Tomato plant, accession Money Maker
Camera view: tilt-top (135 deg); turntable rotation: 120 degrees
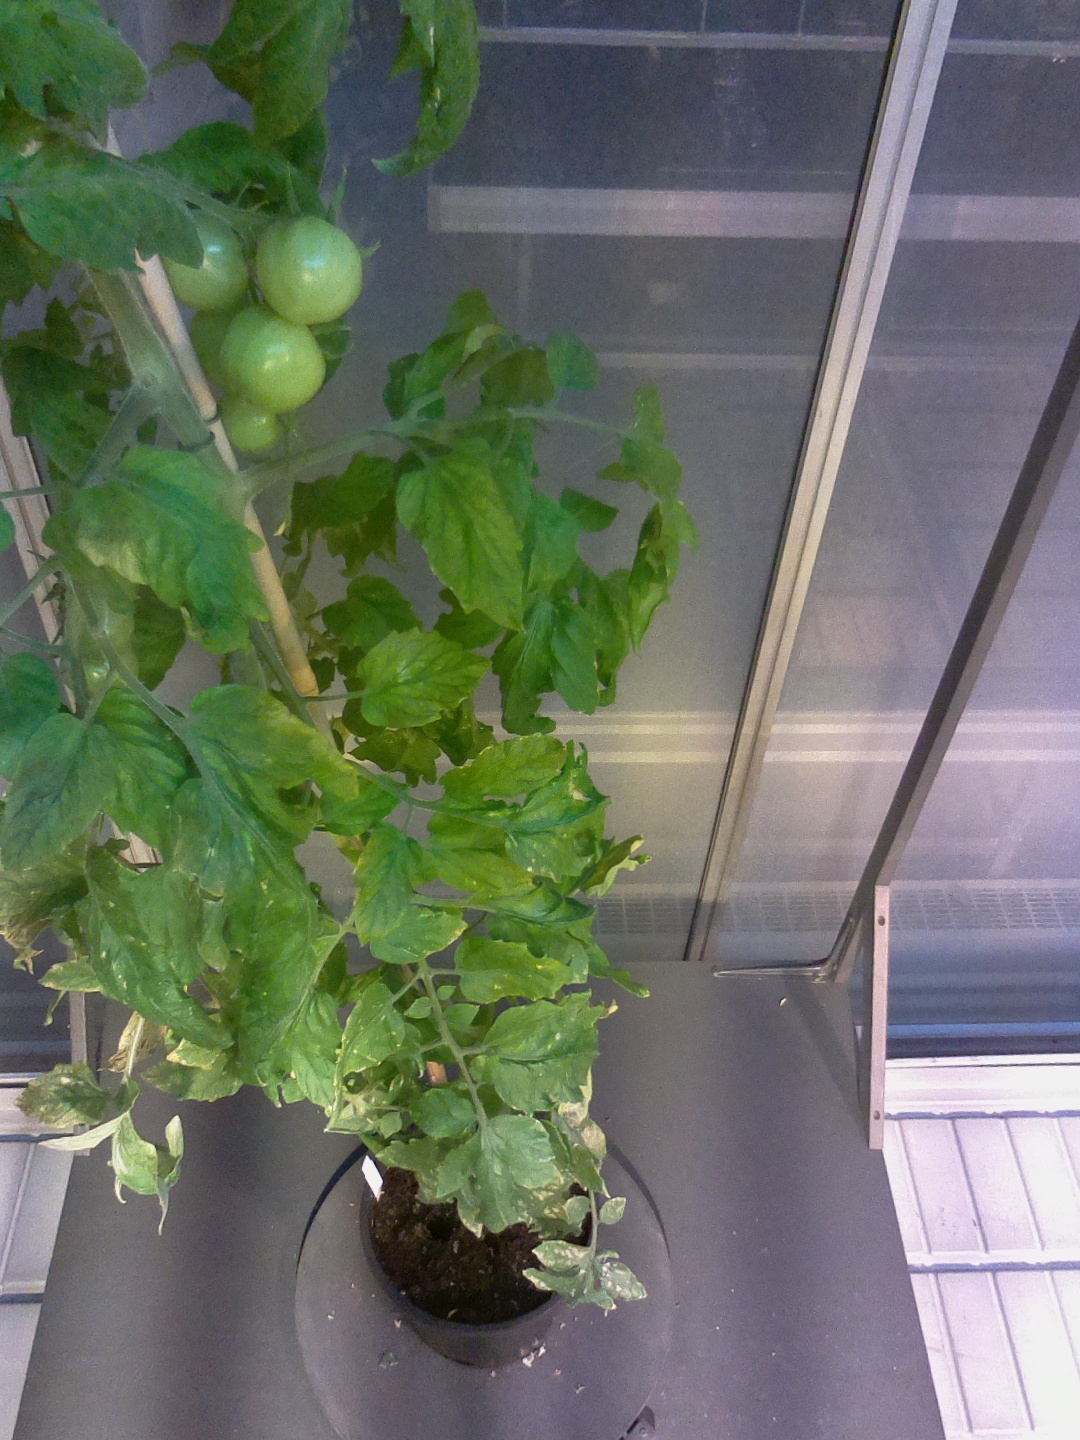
BBCH growth stage 78: 80% -90% of final fruit size